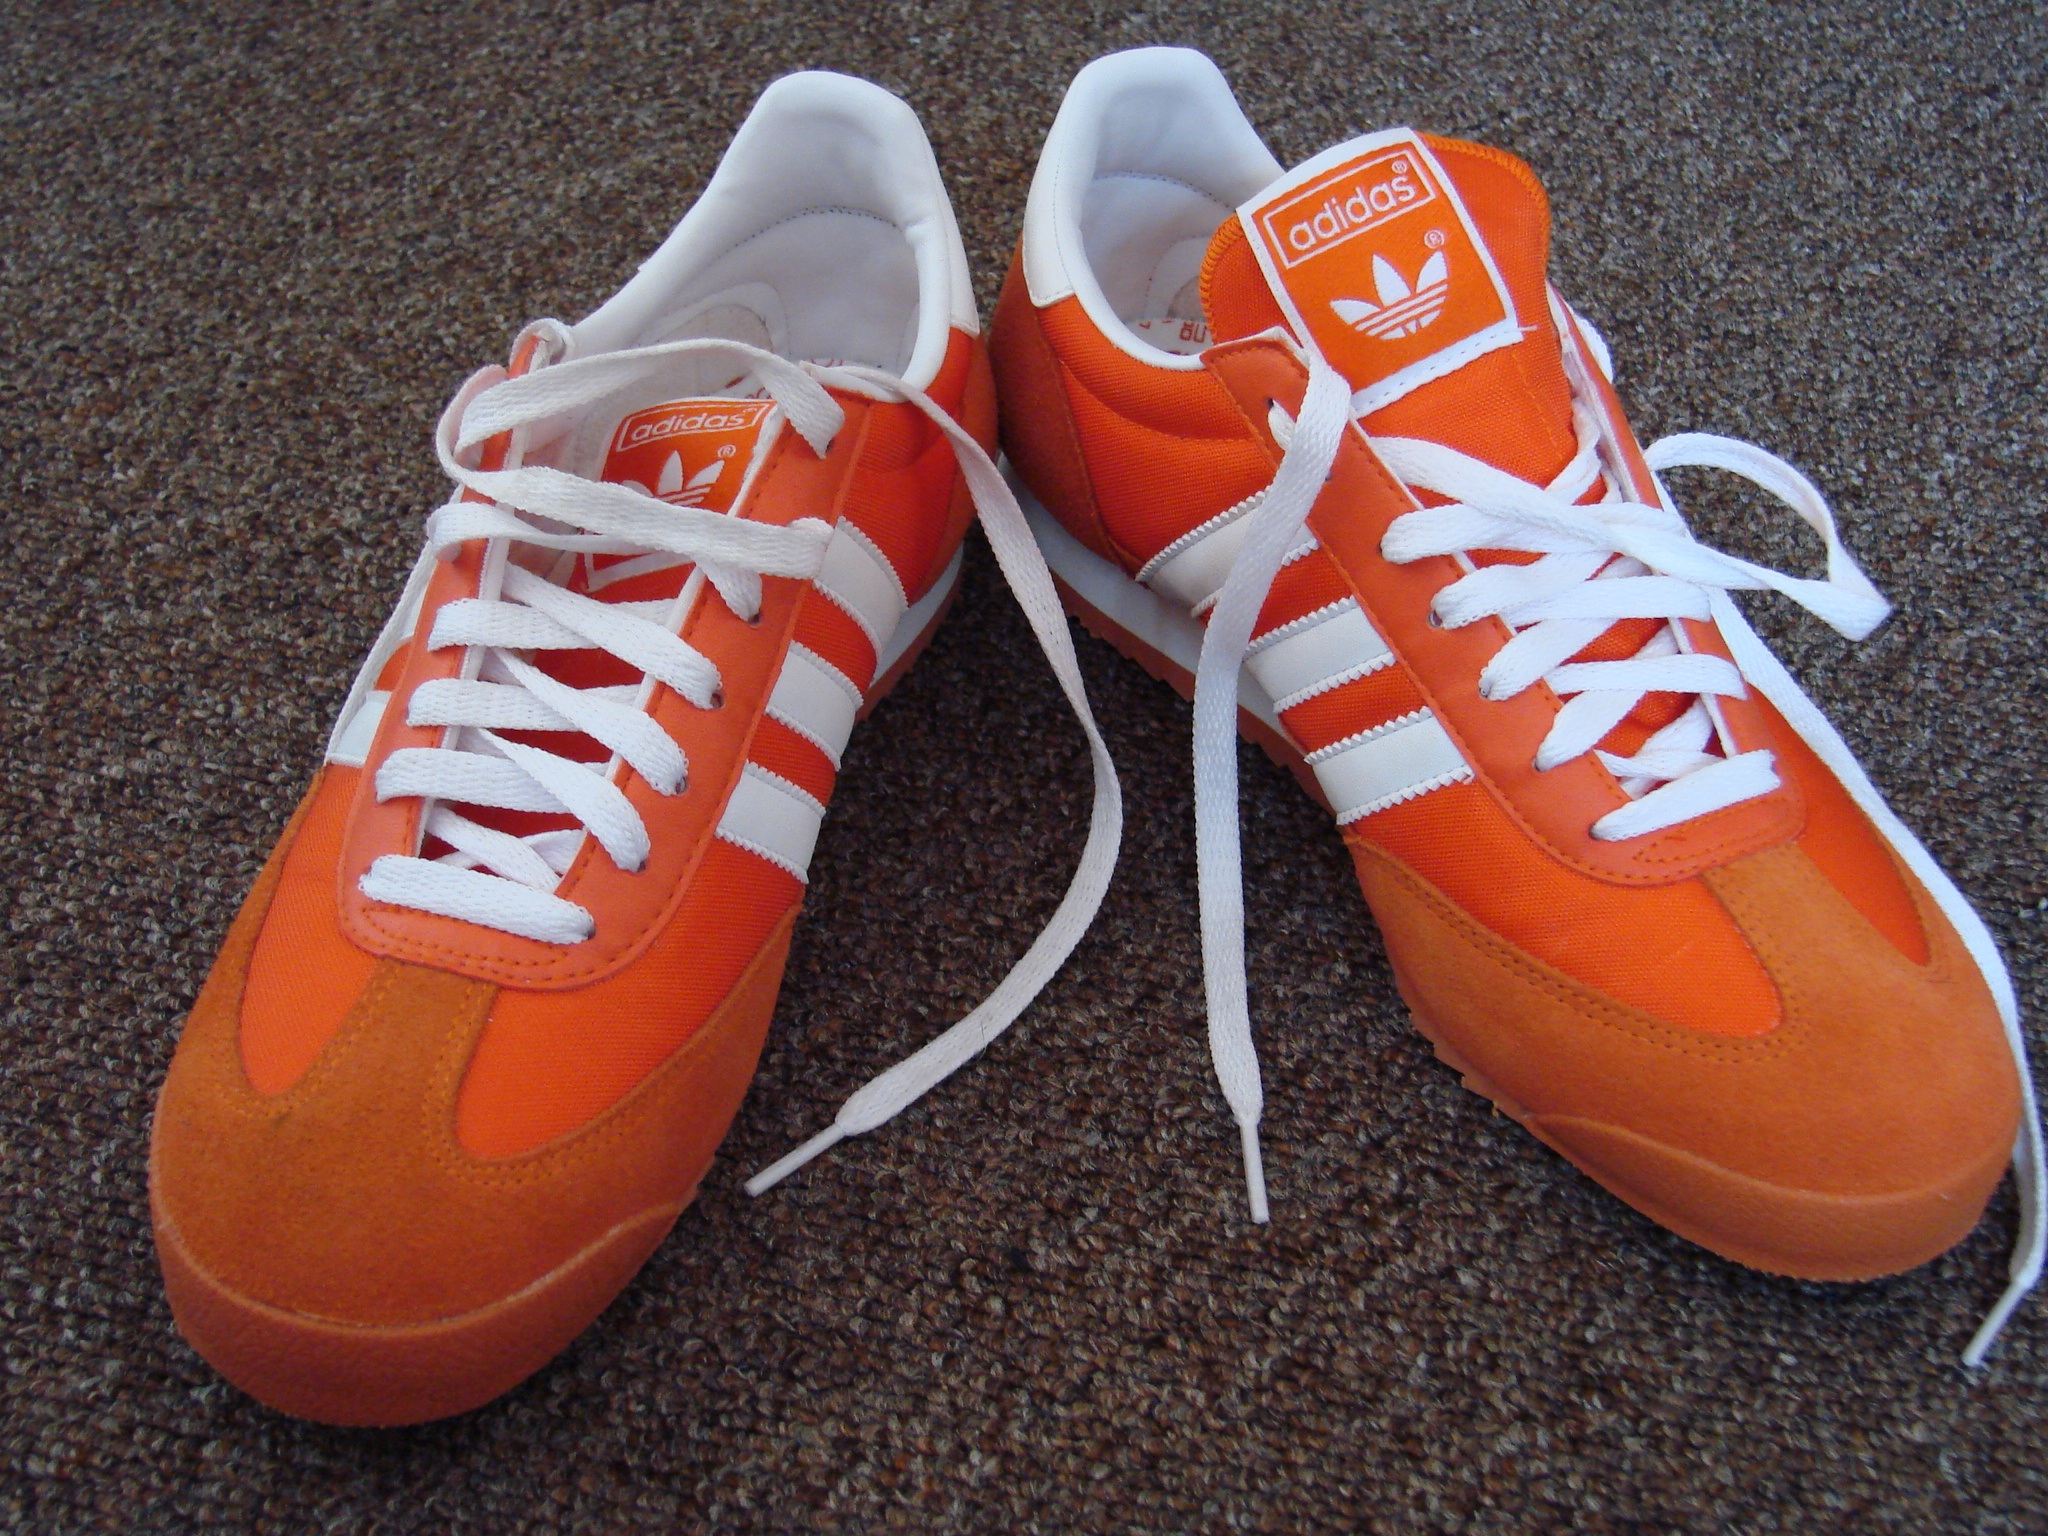
shoe, white, orange, red, yellow, sports equipment, shoes, sneakers, adidas, footwear, gasele